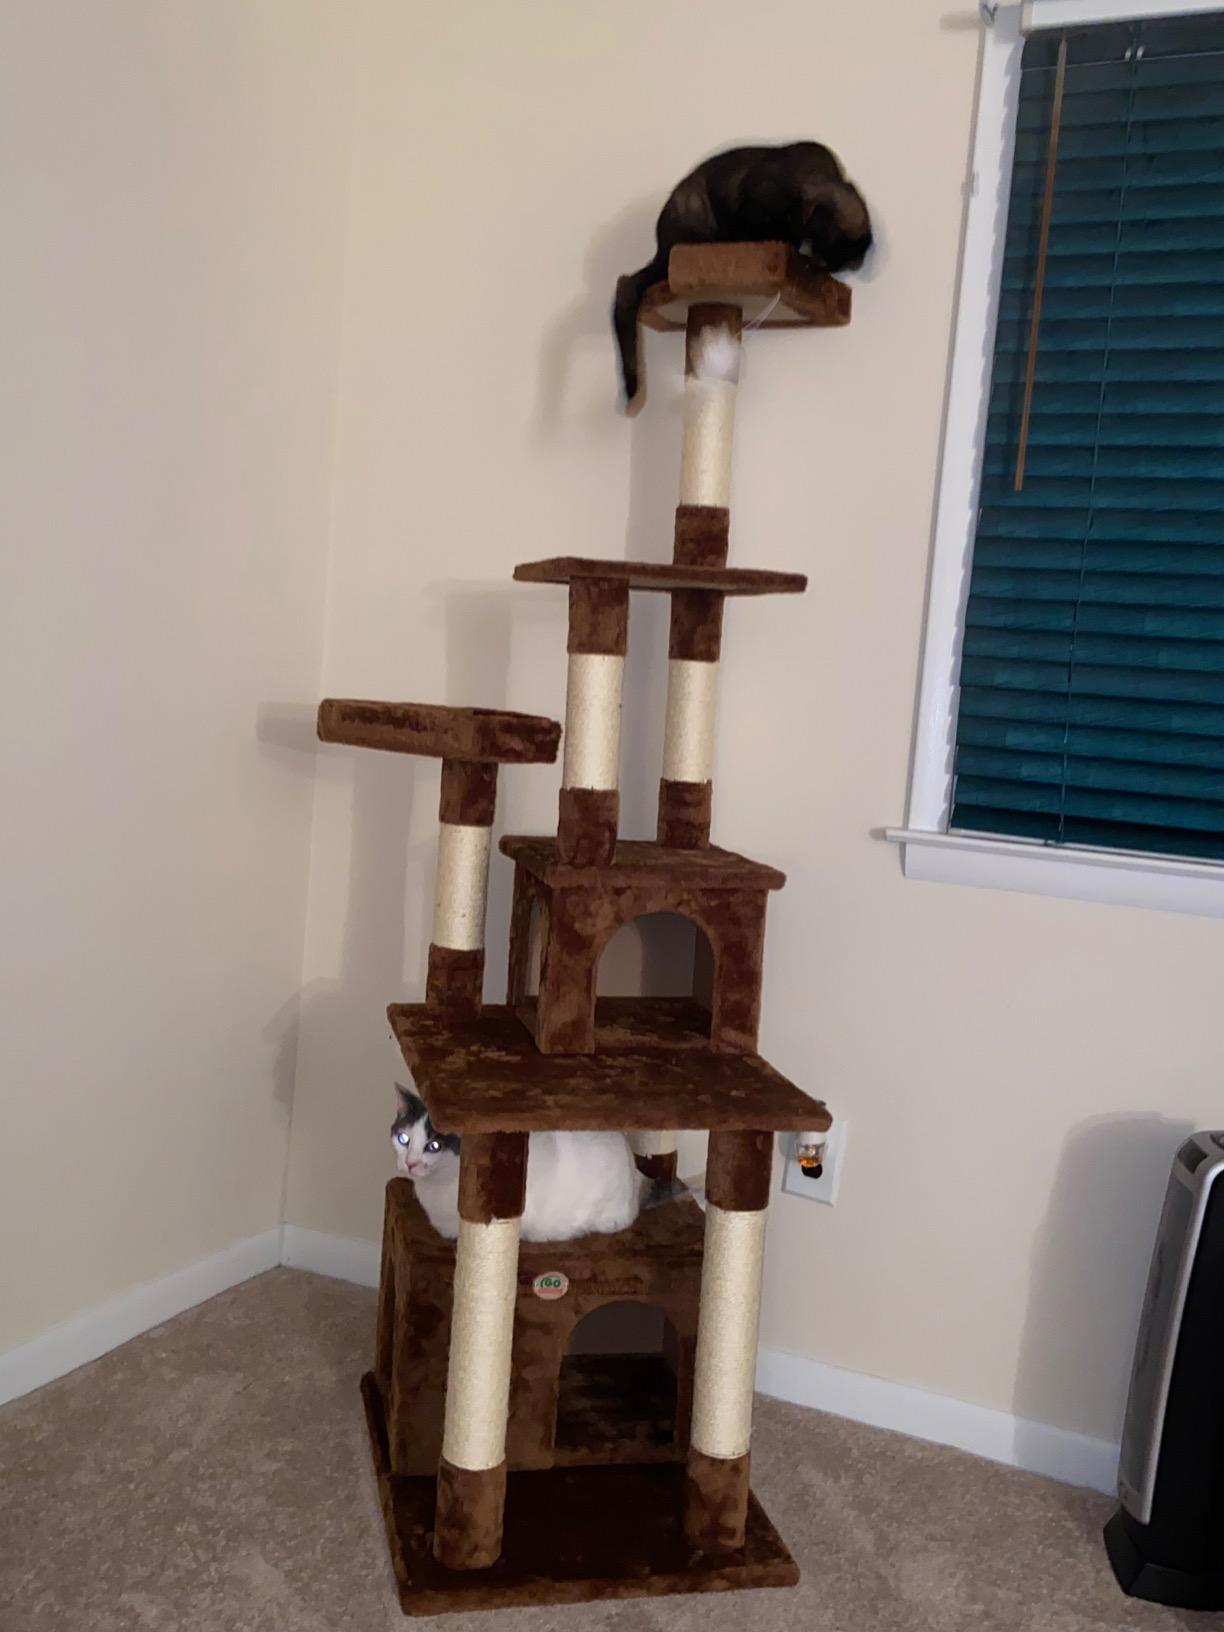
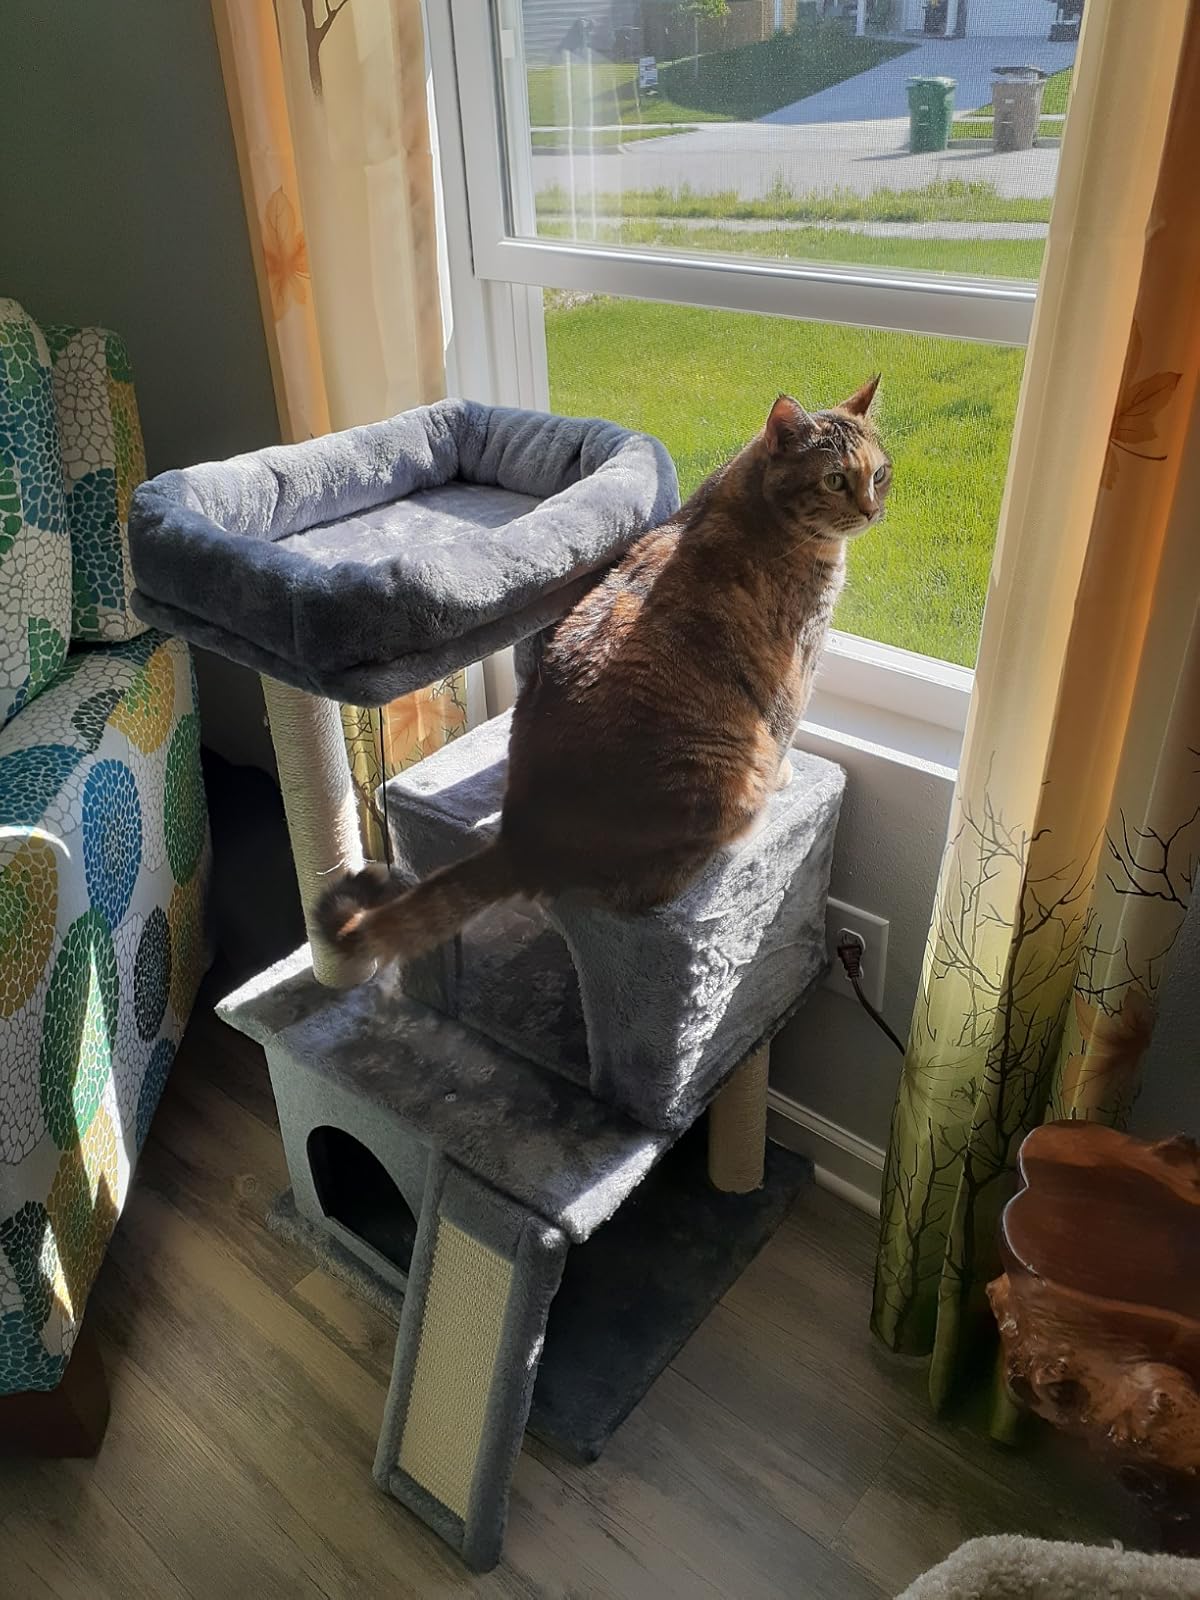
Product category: items_cat tree
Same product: no